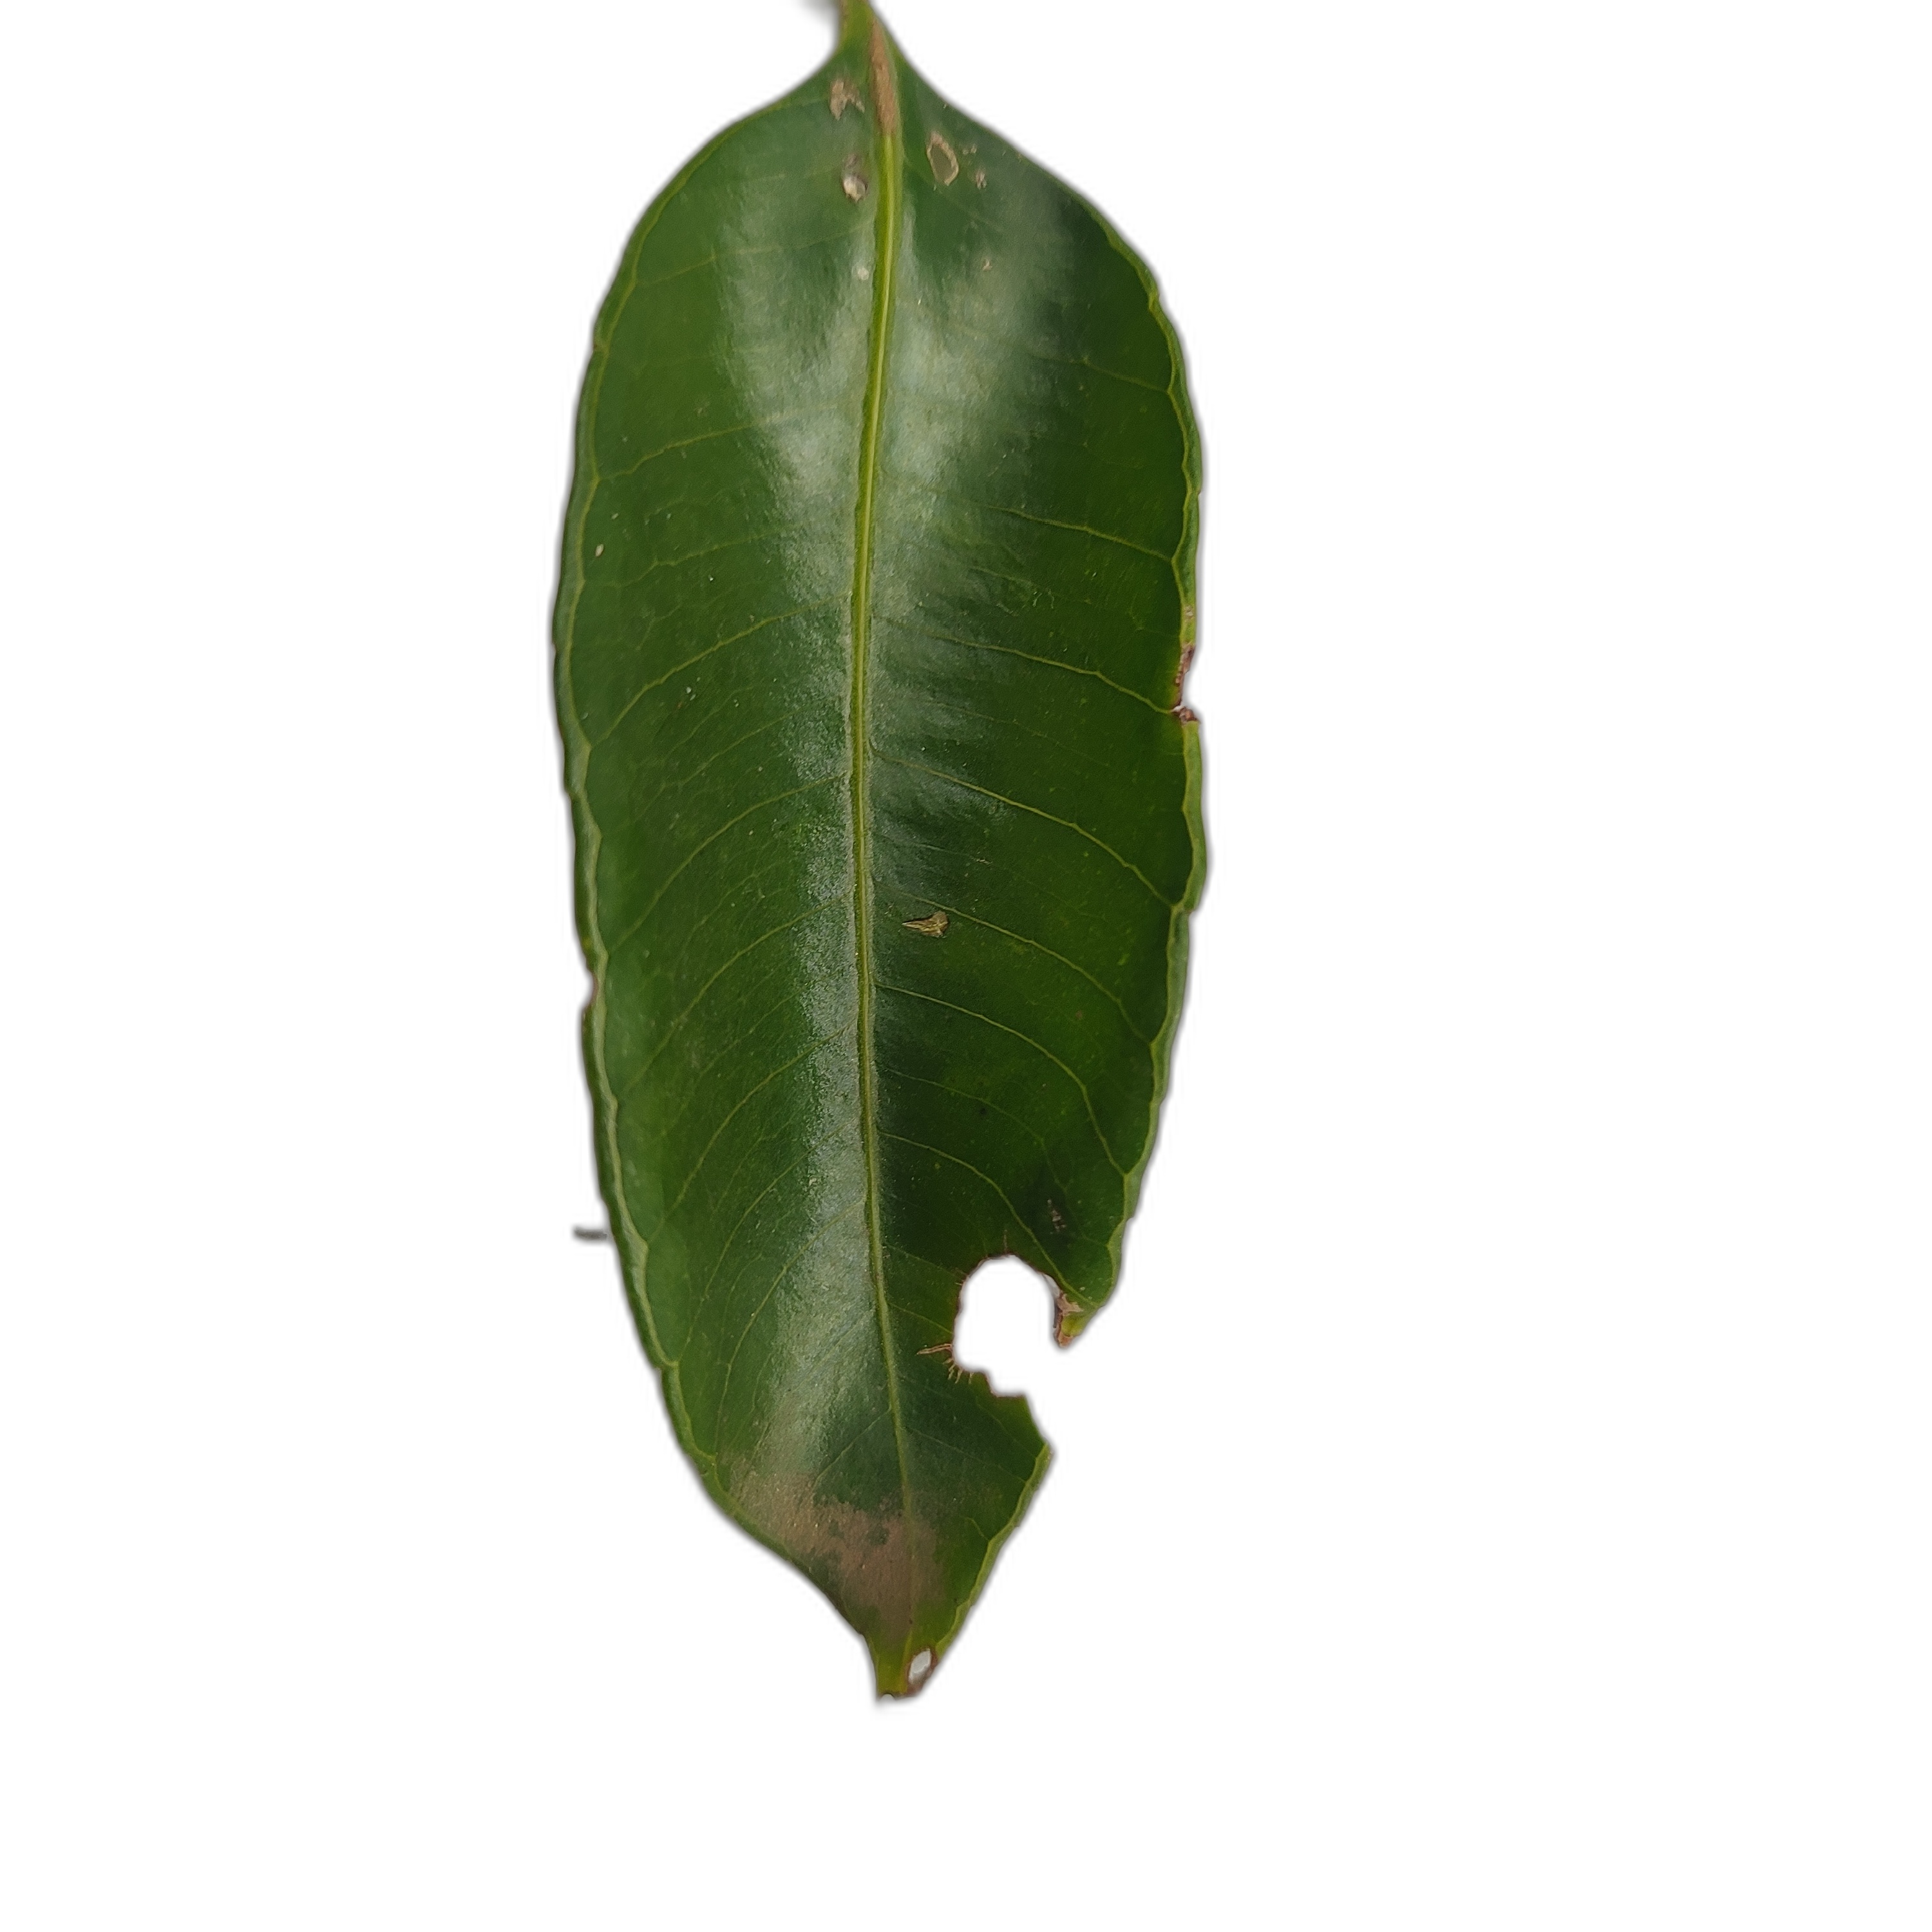
Label: not_healthy